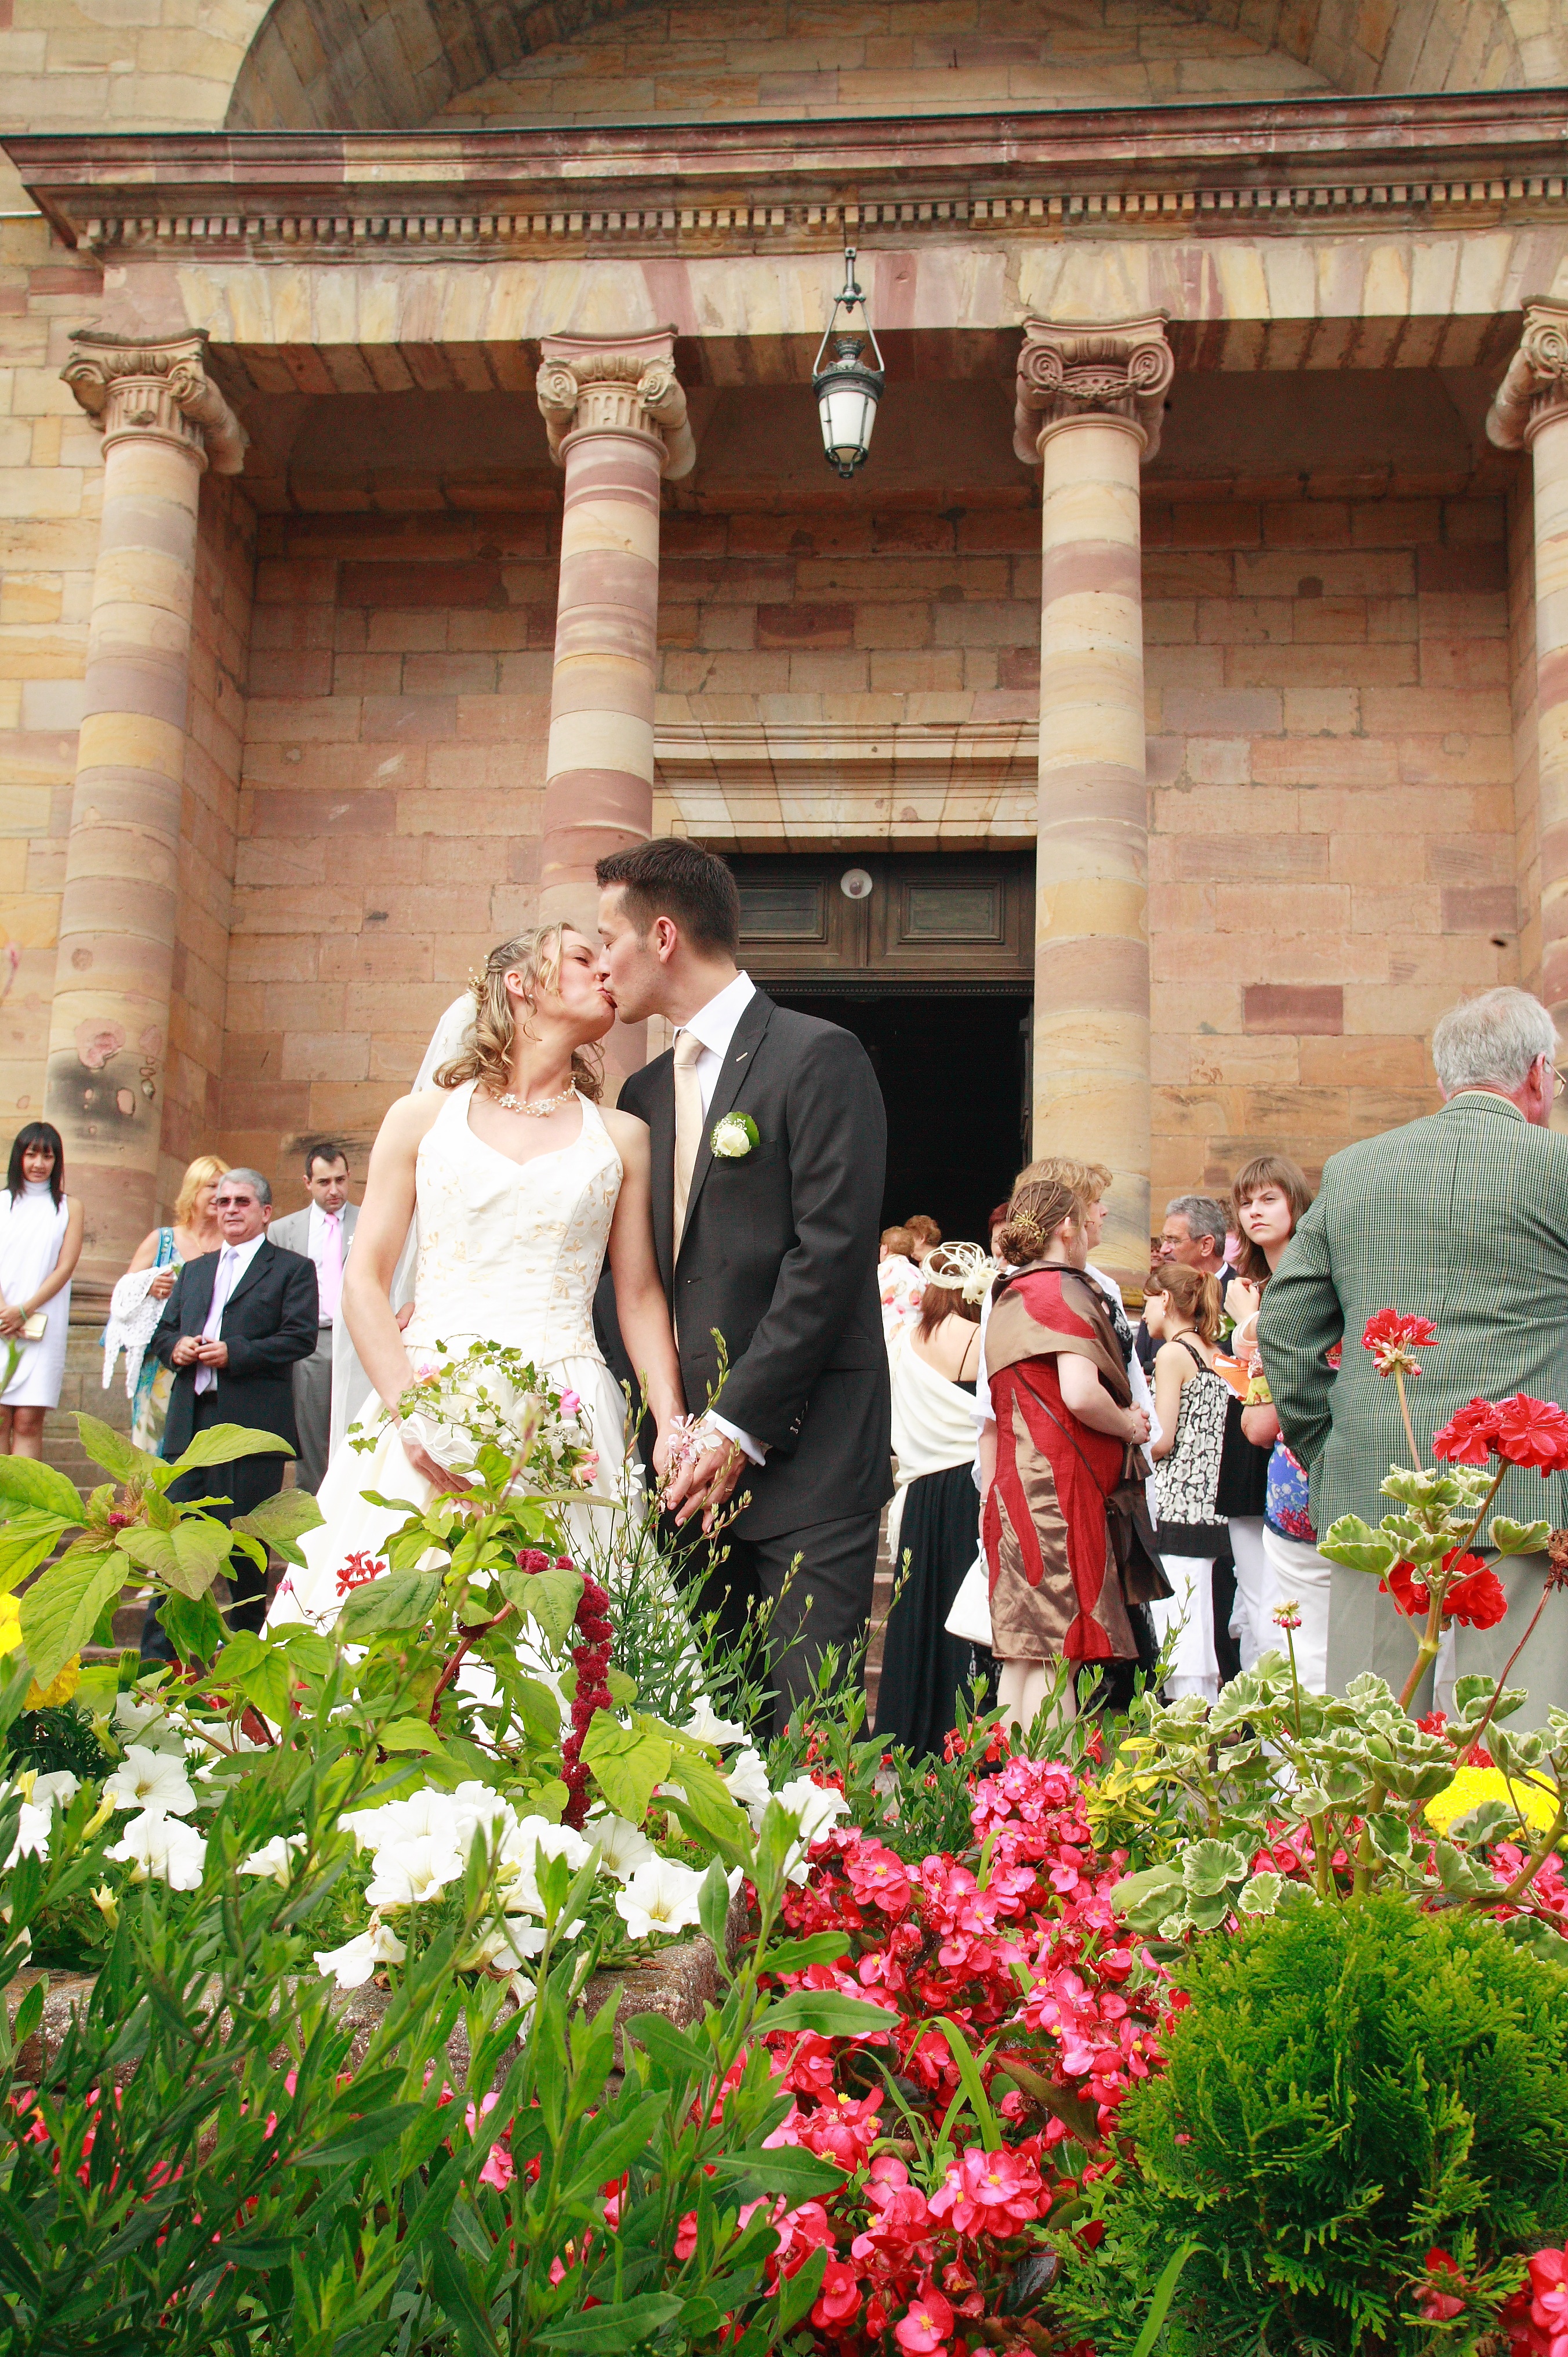
people, flower, wedding, bride, marriage, aisle, ceremony, floristry